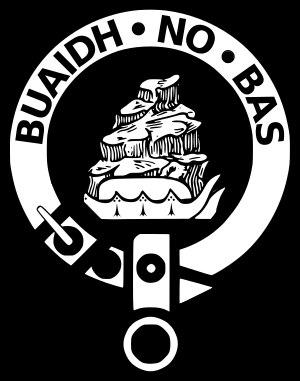
Le clan MacNeil, aussi appelé Clan Niall, est un clan écossais des Hébrides extérieures dont les terres couvrent les îles les plus méridionales de cet archipel, celles au sud de South Uist, comme Barra, Vatersay, Sandray, Pabbay, Mingulay et Barra Head pour les plus grandes. Leur château est celui de Kisimul, à proximité des côtes de Barra, face à Castlebay.